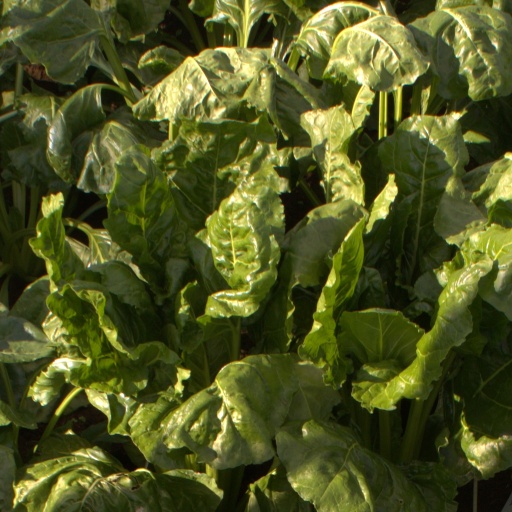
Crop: sugar beet